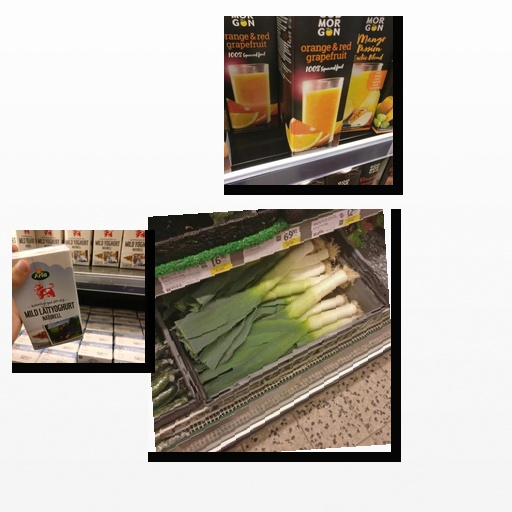
Food items: natural_low_fat_yogurt, orange_red_grapefruit_juice, leek